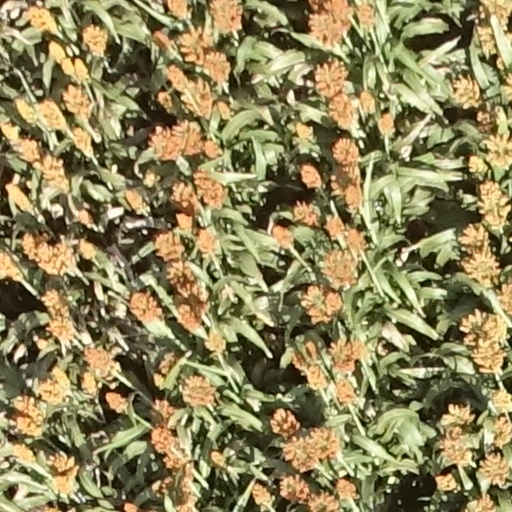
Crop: sorghum